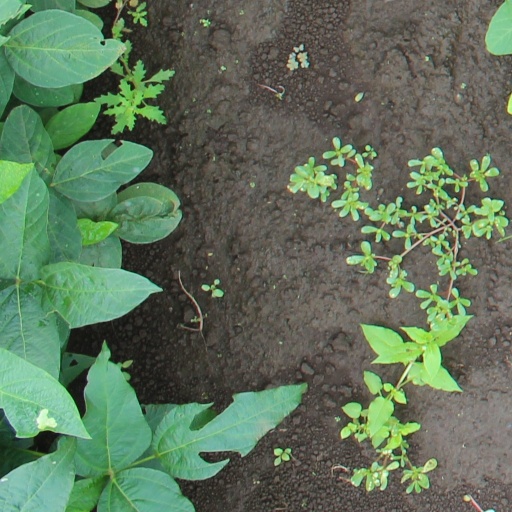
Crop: soybean